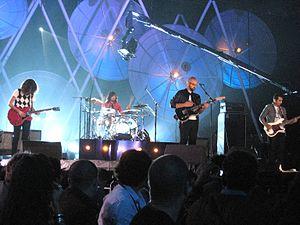
Hypernova est un groupe de musique iranien au style pop rock.